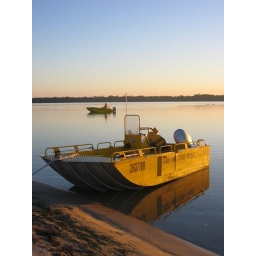
Putting the boats in the water at dawn